Nuu-chah-nulth

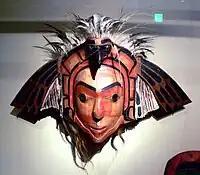
Nootka eagle mask with moveable wings, Ethnological Museum, Berlin, Germany

The Nuu-chah-nulth are represented by 14 band governments. All are represented by the Nuu-chah-nulth Tribal Council, with the exception of Pacheedaht First Nation. As of March 2025, there are over 9,900 registered band members between the 14 band councils.